Rivaldo

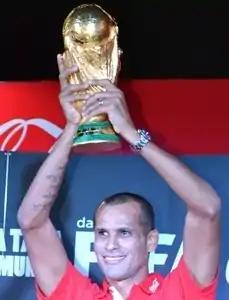
Rivaldo with the World Cup trophy he won in 2002

Rivaldo returned to the Brazil national team for the 1998 FIFA World Cup, where he scored three goals en route to the final, including two in the 3–2 quarter-final win against Denmark. Brazil were defeated 3–0 by hosts France in final, failing to defend their 1994 title. Rivaldo had not been a part of the victorious Brazilian team at the 1997 Copa América tournament, but was part of the successful defence of that title at the 1999 Copa América. Rivaldo finished the tournament as the top scorer, with five goals; one being an equaliser from a free-kick in a 2–1 win over Argentina in the quarter-finals, and two in the 3–0 victory over Uruguay in the final. He was named the Most Valuable Player of the tournament.